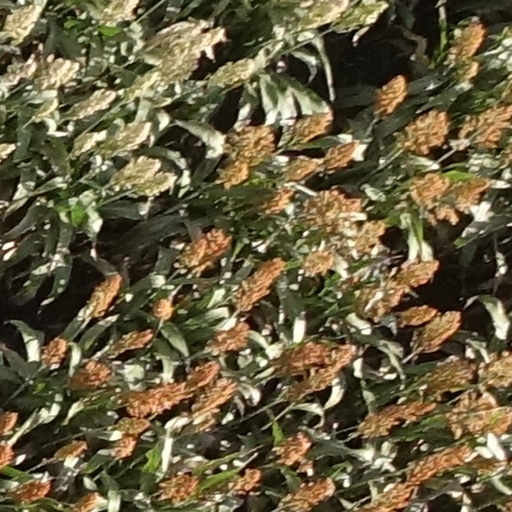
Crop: sorghum